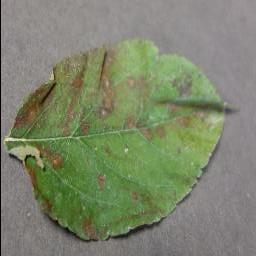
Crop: apple
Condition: cedar_rust